Apollonia (Cyrenaica)

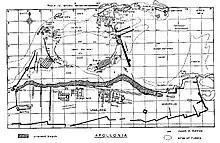
Map of underwater ruins at Apollonia made by divers in 1958–1959

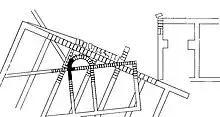
Late apsidal building at Apollonia superimposed on earlier structures (grid square C4) drawn by divers in 1958–1959

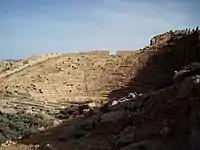
Theatre in Apollonia

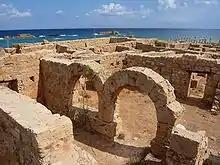
Palace in Apollonia with the Eastern Basilica in the background

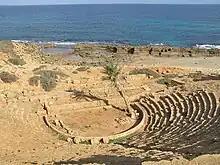
The ancient theatre

Apollonia in Cyrenaica (modern Libya) was founded by Greek colonists and became a significant commercial centre in the southern Mediterranean. It served as the harbour of Cyrene, to the southwest.